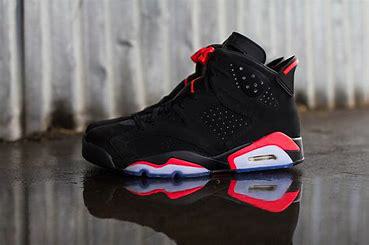
Brand: Jordan
Model: 6 Retro